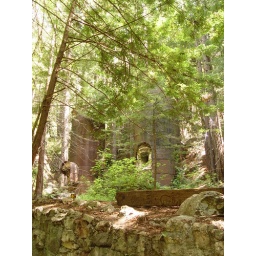
The kilns tucked away in the hill and trees